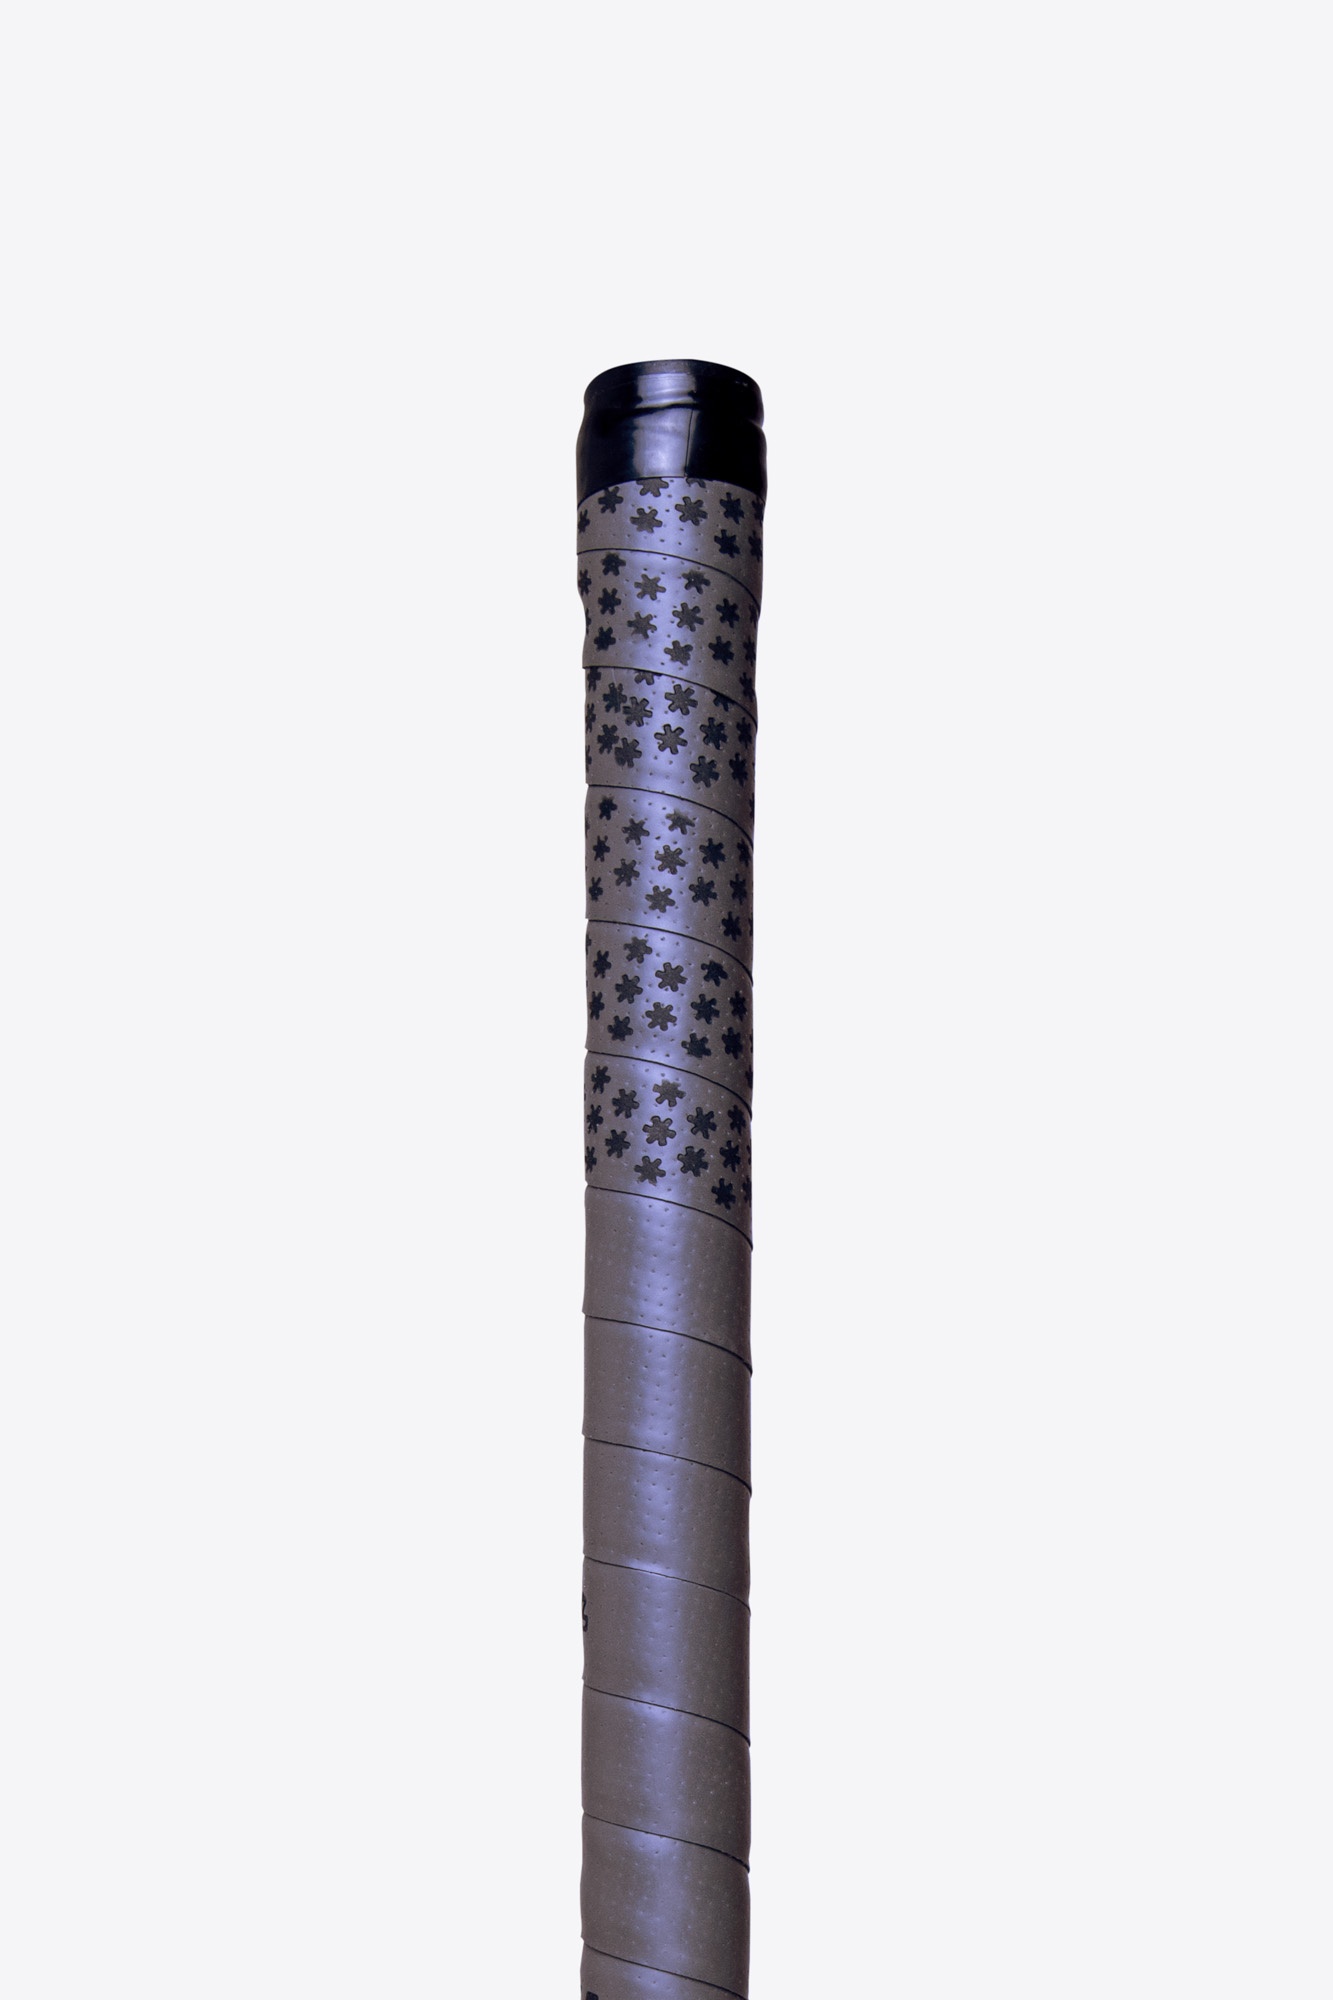
Osaka Soft Touch Grip 2.0 Perforated Grey 25/26
The Soft Touch Grip 2.0 in Grey is the perfect choice for field hockey players who want to take their game to the next level. This grip can help improve technique and give players more control of their stick, allowing them to execute every play with precision and confidence. Perforated for superior comfort, this grip is the perfect addition to your field hockey arsenal.
Brand: Osaka
Category: Sporting Goods > Athletics > Field Hockey & Lacrosse > Field Hockey Training Aids > Field Hockey Grip Enhancers